Yarmouth Roads

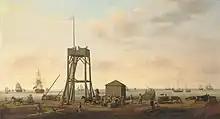
The 28-gun frigate 'Surprize' lying in Yarmouth Roads, off Great Yarmouth in 1775

Yarmouth Roads was one of a number of strategic East Coast anchorages used by the Royal Navy for its fleets between the 13th and 19th centuries. Yarmouth was the headquarters of the English Navy's, Admiral of the North and his naval units from 1294 to 1412. Between 1652 and 1654 it was used by the Royal Navy for stationing its fleets during the First Anglo-Dutch War. From 1781 to 1815 it was used as the base for the North Sea fleet. In 1801 it was the main assembly point for the British Fleet before its engagement at the Battle of Copenhagen.